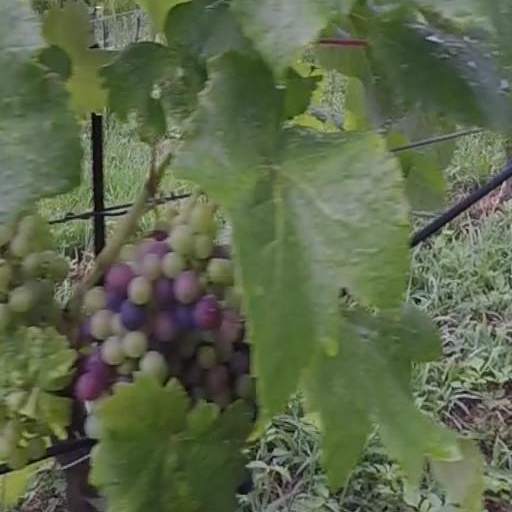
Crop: grape